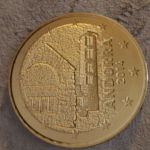
Coin value: 50cents
Country: ad
Edition: standard